Angola–United States relations

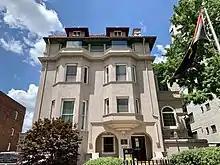
Embassy of Angola in Washington, D.C.

The countries signed a Trade and Investment Framework Agreement in 2009, and Angola is eligible for preferential trade benefits under the African Growth and Opportunity Act. In 2019, total bilateral trade was worth $1.5 billion, with a $420 million trade imbalance in Angola's favour. Angolan oil exports to the U.S. have declined since 2008 and accounted for less than 0.5% of total U.S. oil imports in 2021; but Angola remained the U.S.'s third-largest trading partner in sub-Saharan Africa. Moreover, American oil companies, including Chevron and ExxonMobil, maintain major operations in Angolan oil fields. The oil sector has also fostered cultural links between the countries, including sister city partnerships (between Lafayette, Louisiana and Cabinda; and between Houston, Texas and Luanda) and corporate programmes which educate Angolan oil professionals in U.S. universities. As of 2022, the U.S. was Angola's primary source of official development assistance, just ahead of the European Union. U.S. aid disbursements to Angola amounted to $35.4 million in 2020, representing a substantial decrease from $64.4 million in 2001, and were concentrated in the health sector. During the Covid-19 pandemic, some of this assistance was provided under the COVAX programme; the U.S. government was the largest donor of Covid-19 vaccines to Angola. The Angolan military has also been a beneficiary of the U.S. International Military Education and Training programme.